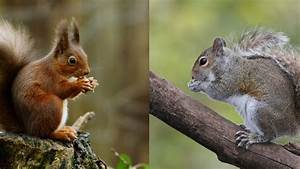
Label: squirrel